Will Brownsberger

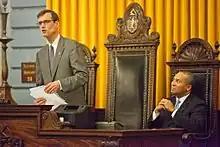
Brownsberger (left) in 2012, with Governor Deval Patrick

A member of the Democratic Party, he ran uncontested in a January 2012 special election to replace Steven Tolman in the Massachusetts Senate, having won a crowded Democratic primary. He was sworn in on January 24, 2012. He was then re-elected in November 2012 to a 2-year term to the 188th General Court.